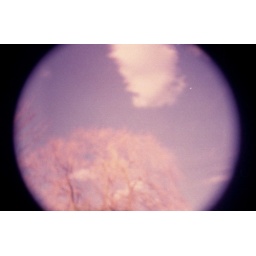
tree against a cloud